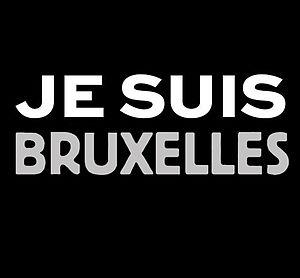
Expression de solidarité Je suis Bruxelles après les attentats du 22 mars 2016 à Bruxelles
« Je suis Charlie » est un slogan créé par Joachim Roncin, un graphiste français, dans les heures suivant l'attentat contre le journal Charlie Hebdo et utilisé le 7 janvier 2015 et les jours suivants en soutien aux victimes. Cette phrase est principalement utilisée sous forme d'image ou d'un hashtag sur les réseaux sociaux, devenant notamment un des slogans les plus utilisés de l'histoire du réseau Twitter.